Museum of the Liberation of Rome

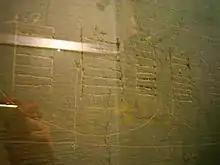
Graffiti in the form of a calendar

Cell number 12 is the isolation cell and shows graffiti scratched on the wall by J. Lloyd of the British Army with a picture of a Union Jack planted on a hill.